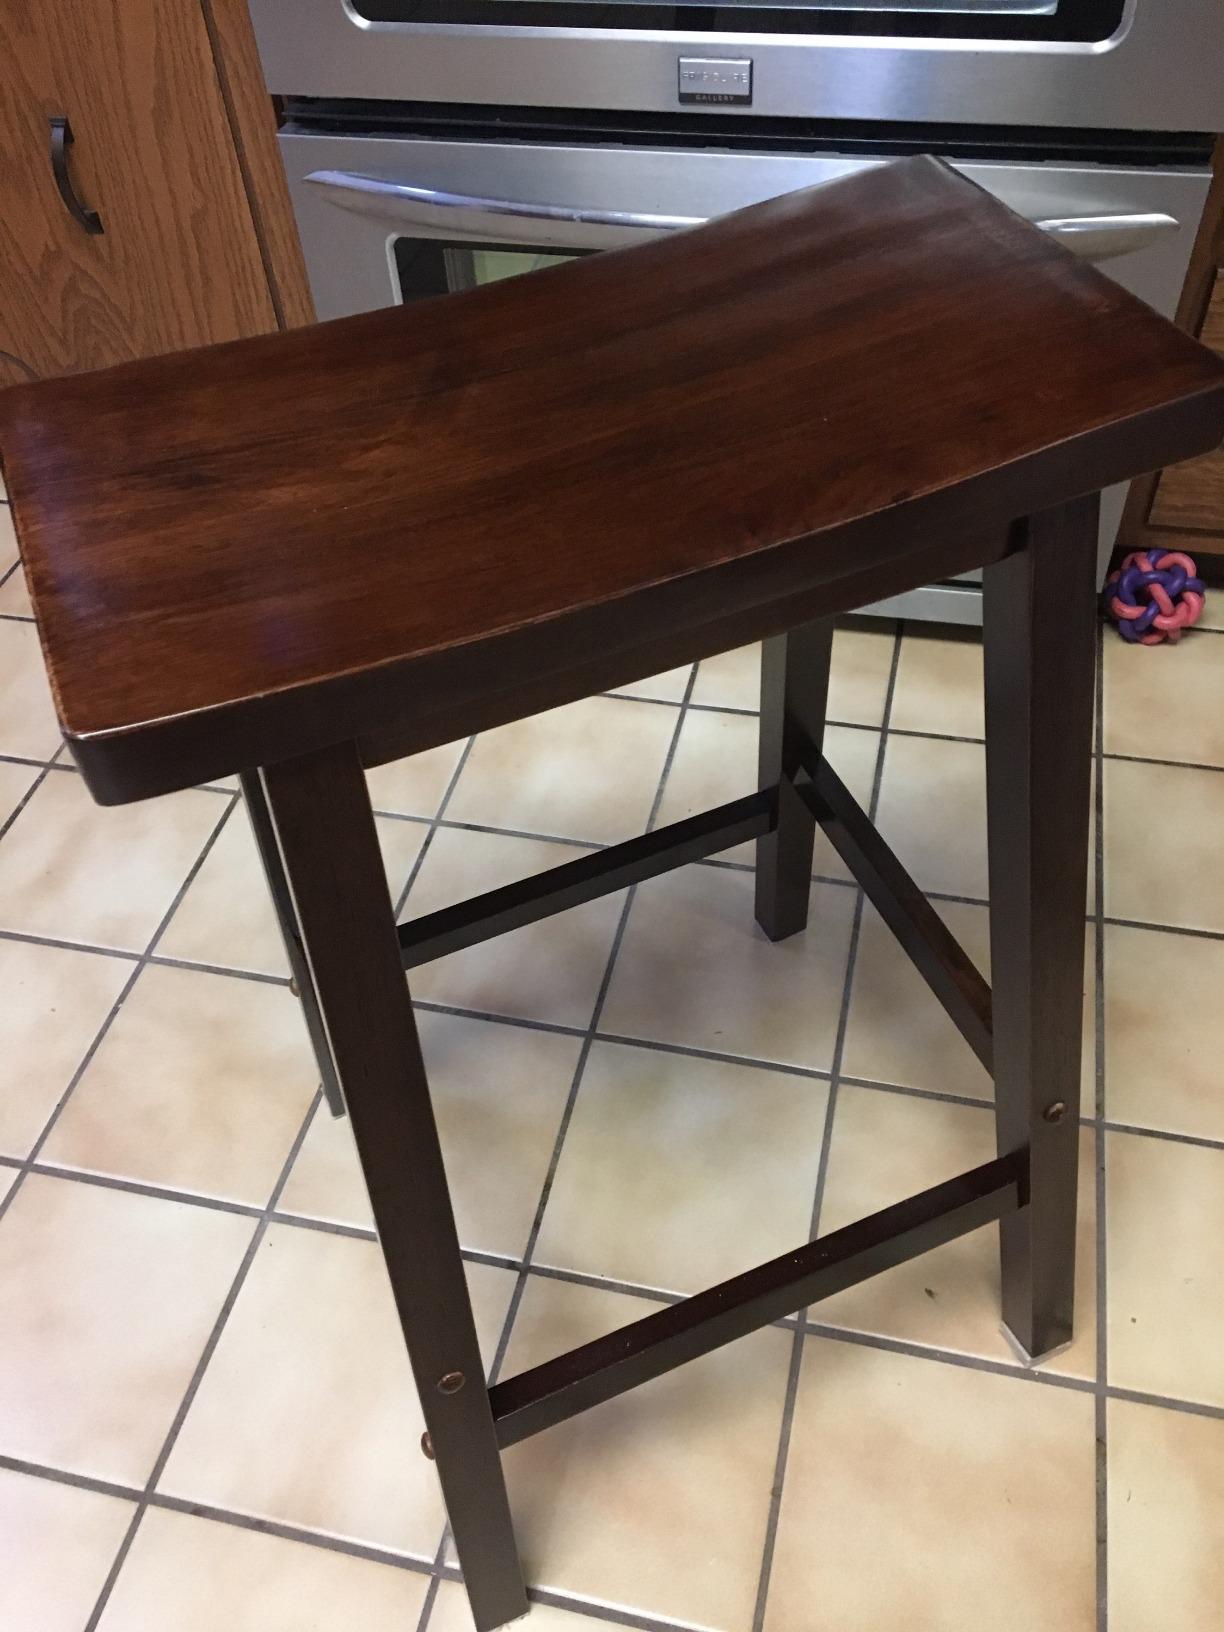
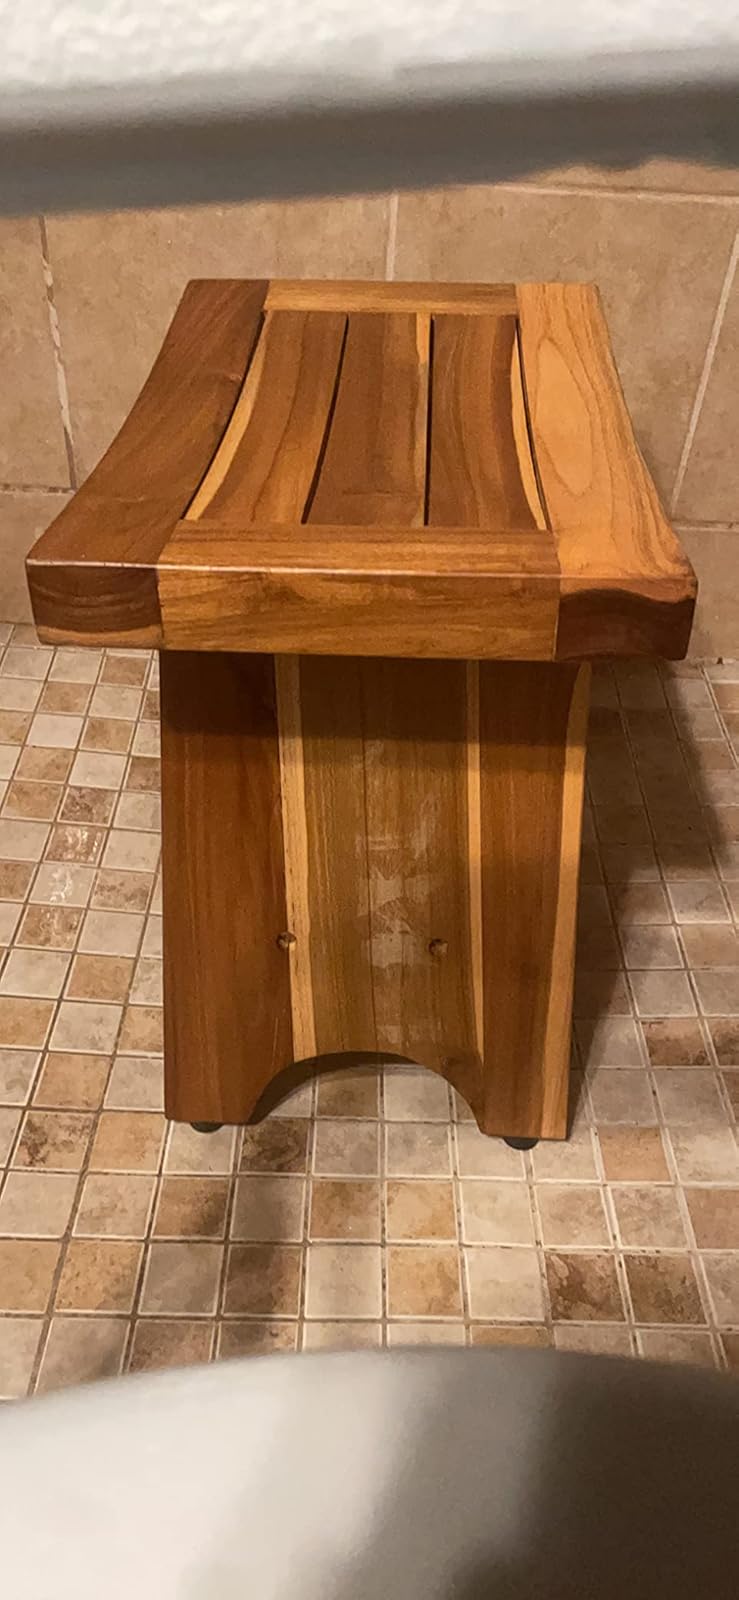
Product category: stool
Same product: no